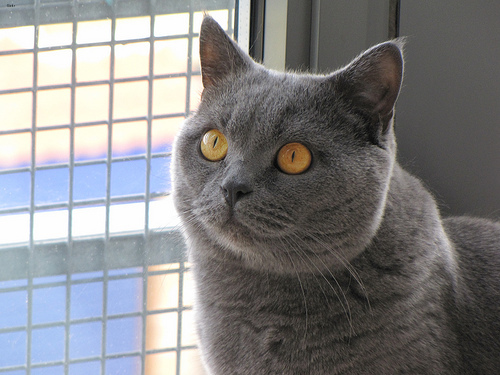
Animal: cat
Breed: british_shorthair